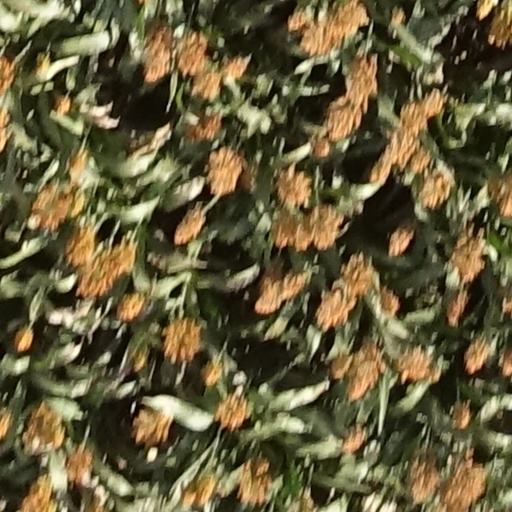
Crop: sorghum